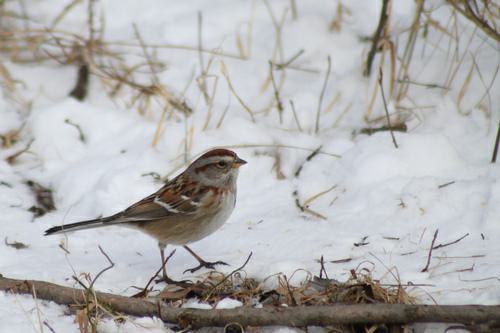
A photo of a tree sparrow